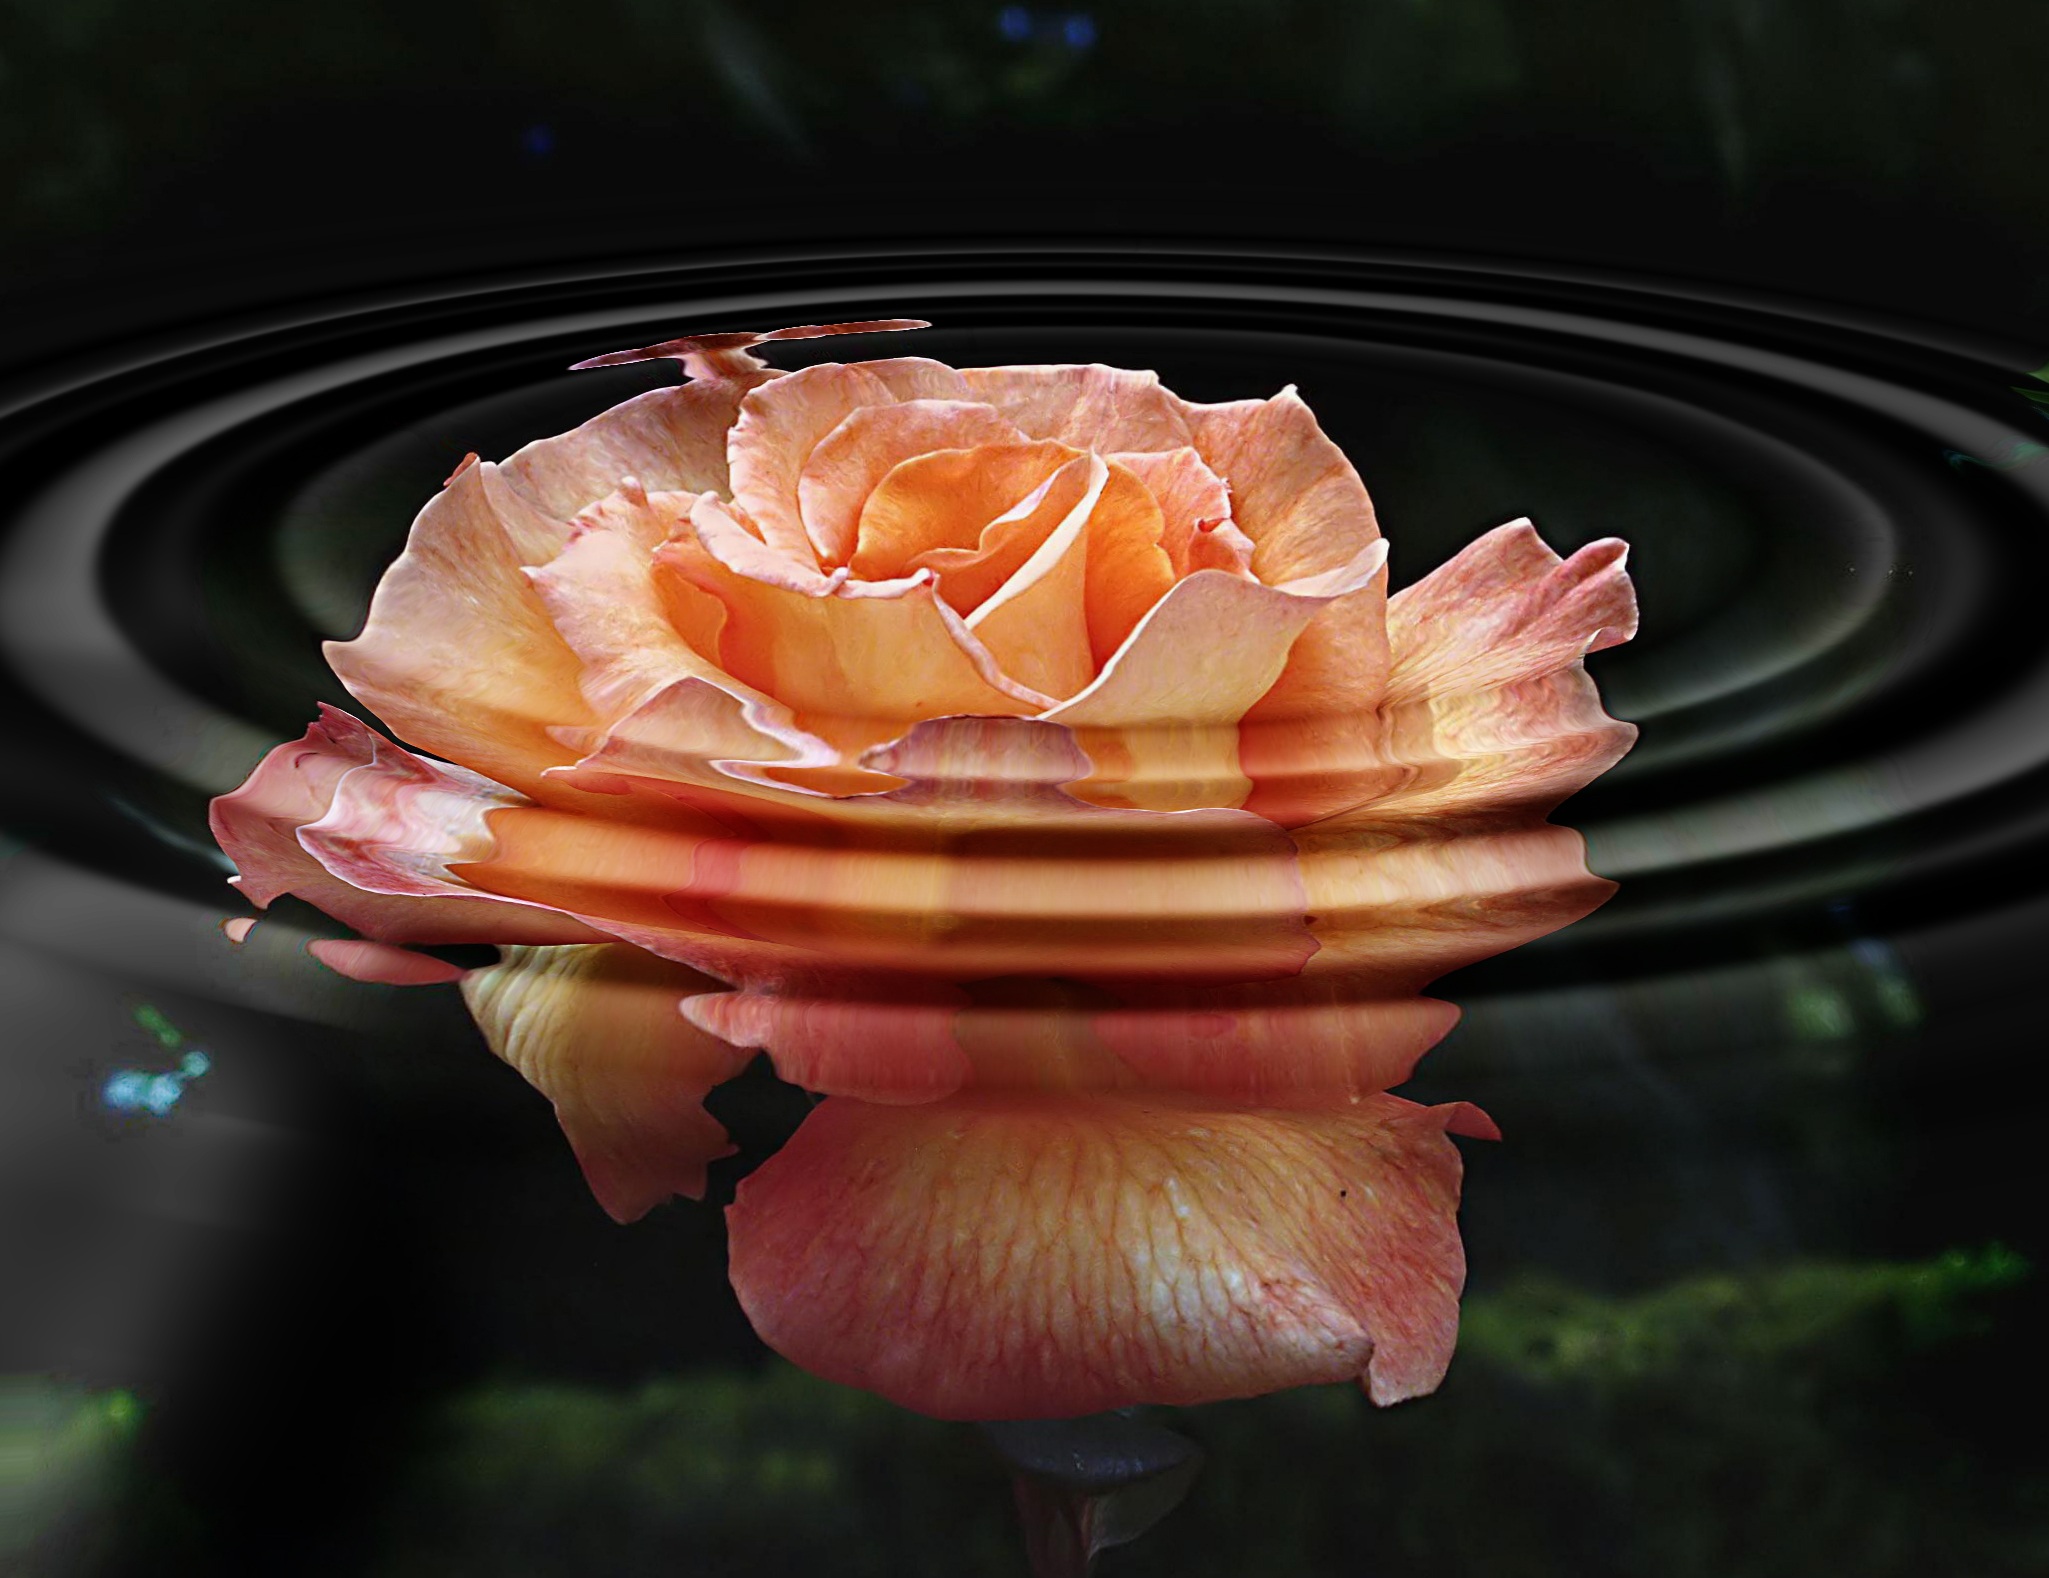
plant, photography, leaf, flower, petal, rose, pink, flora, close up, publicdomain, waterripplesfilter, photoshopplugins, macro photography, flowering plant, rose family, land plant